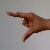
The image shows a hand gesture representing the letter 'Z' in Indian Sign Language.